Molteno Brothers

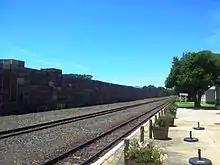
Molteno Brothers produce at the station at Glen Elgin

The Edward Molteno (1877–1950) and Harry Molteno (1880–1969), often known as the Molteno Brothers, were sons of Cape Prime Minister John Molteno by his third wife Sobella Maria. Pioneering and successful exporters, they had a huge influence on South Africa's fruit industry.